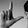
ASL letter: L